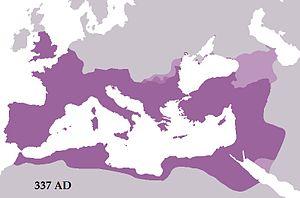
Constantin Iᵉʳ, né à Naissus en Mésie le 27 février 272, est proclamé 34ᵉ empereur romain en 306 par les légions de Bretagne, et mort le 22 mai 337 après 31 ans de règne. C'est une figure prépondérante du IVᵉ siècle.